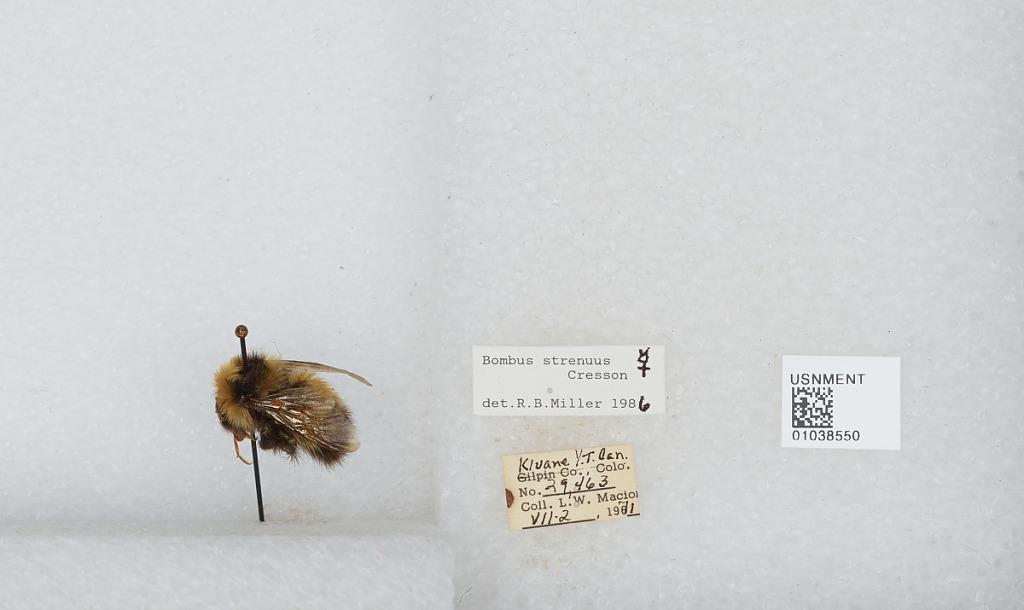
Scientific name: Bombus (Alpinobombus) neoboreus Sladen
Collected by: L. Macior
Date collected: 1971-7-2
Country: Canada
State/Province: Yukon Territory
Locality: Kluane
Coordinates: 60.75, -139.5
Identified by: Miller, R. B.